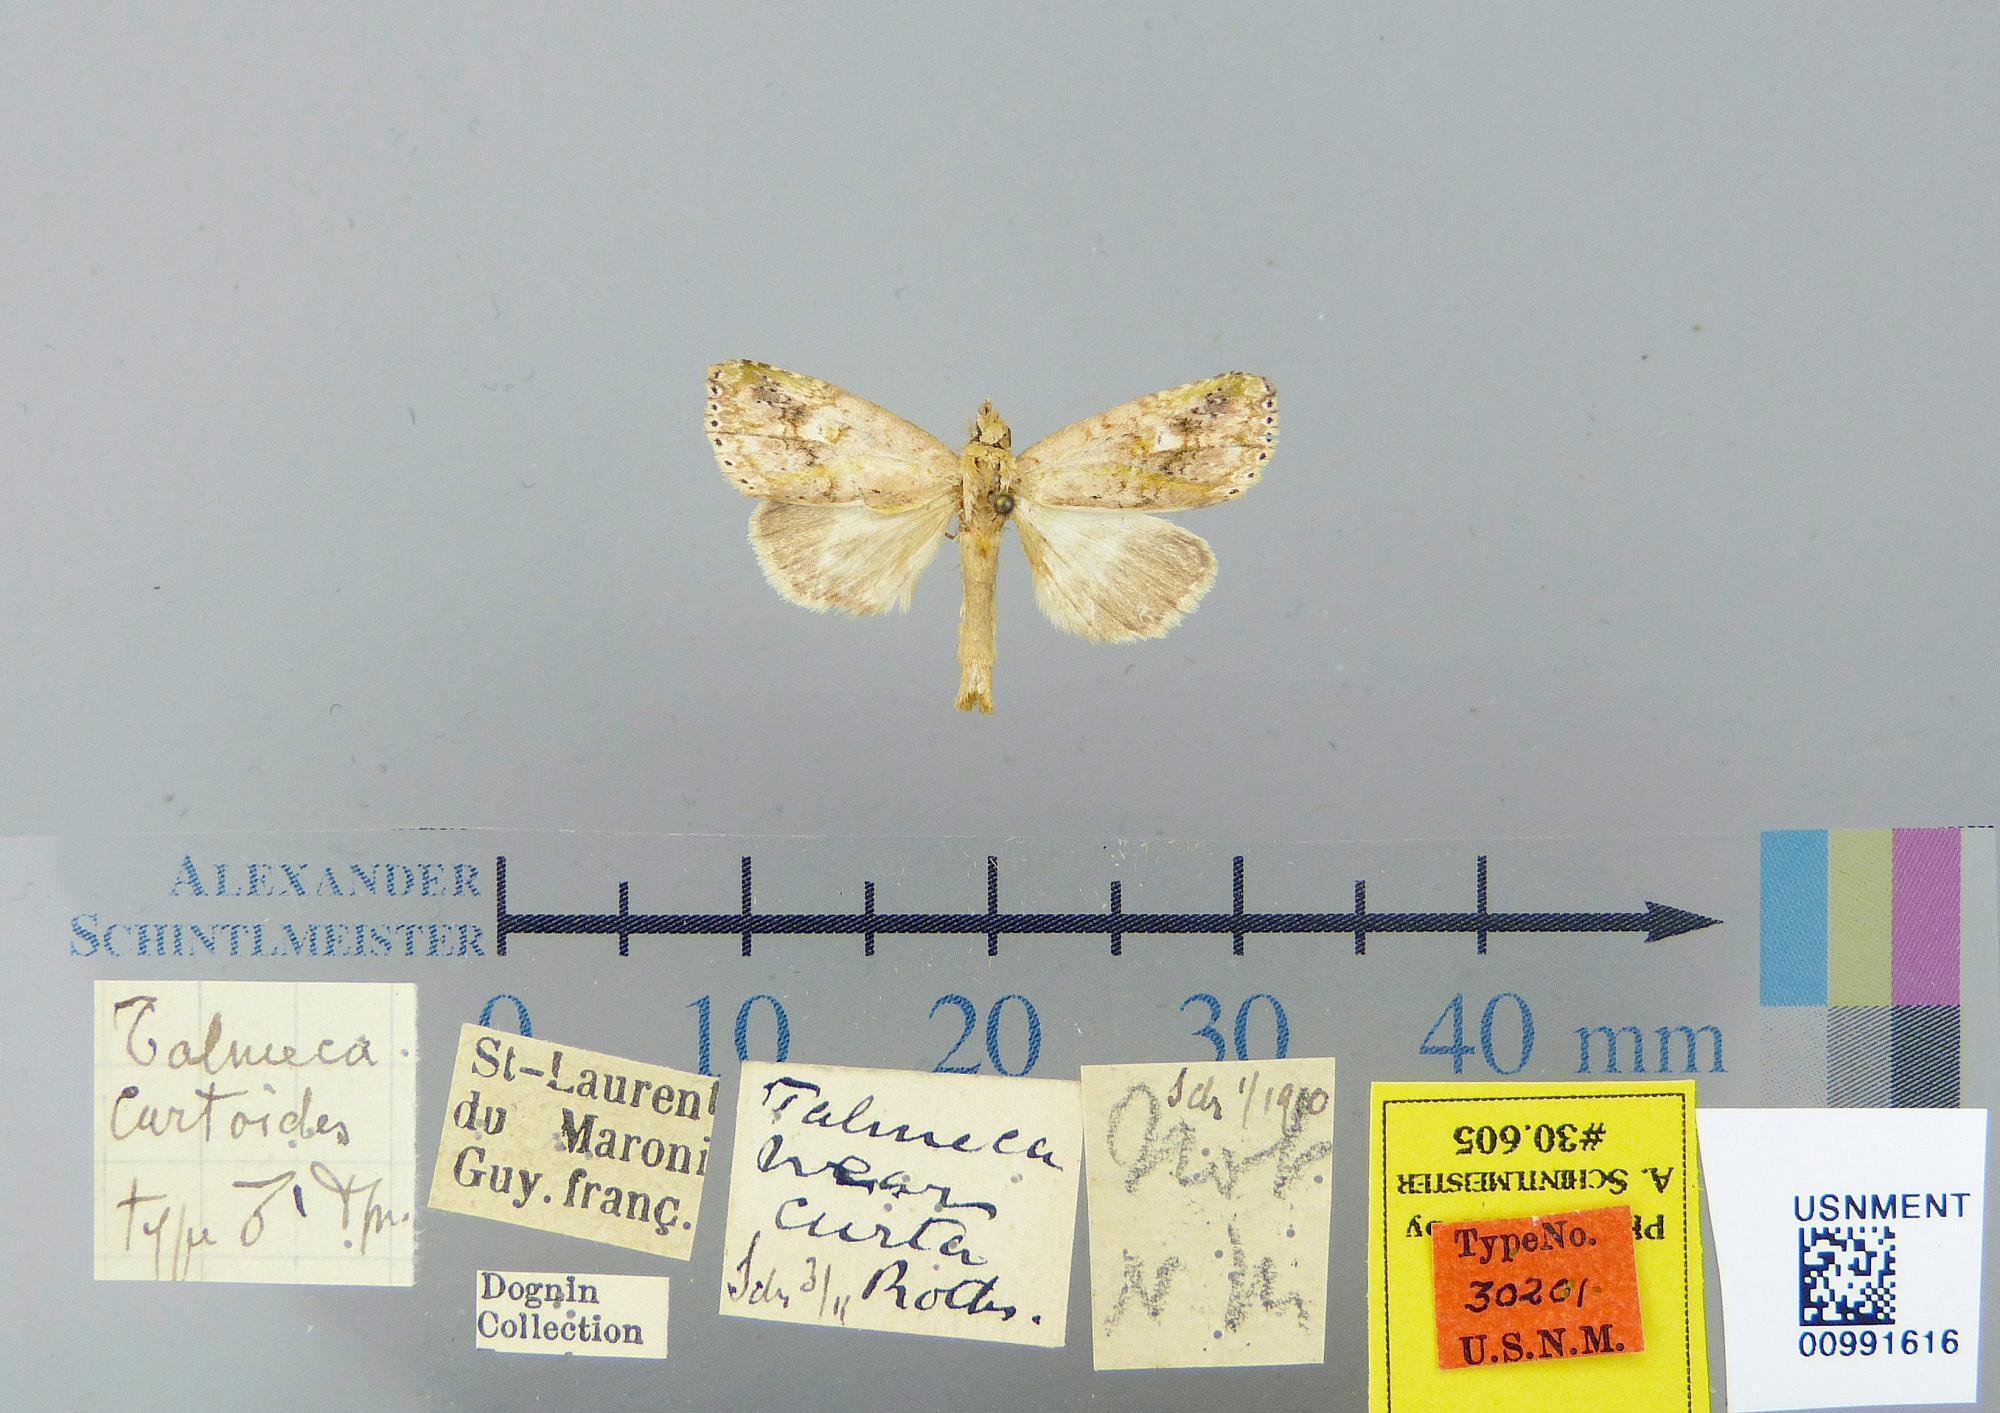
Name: Talmeca curtoides
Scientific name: Talmeca curtoides Dognin, 1910
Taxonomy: Animalia, Arthropoda, Insecta, Lepidoptera, Notodontidae
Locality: St. Laurent du Maroni, St. Laurant du Maroni, French Guiana
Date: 3 Feb 1911